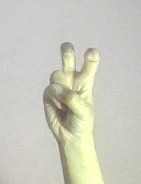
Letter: toot